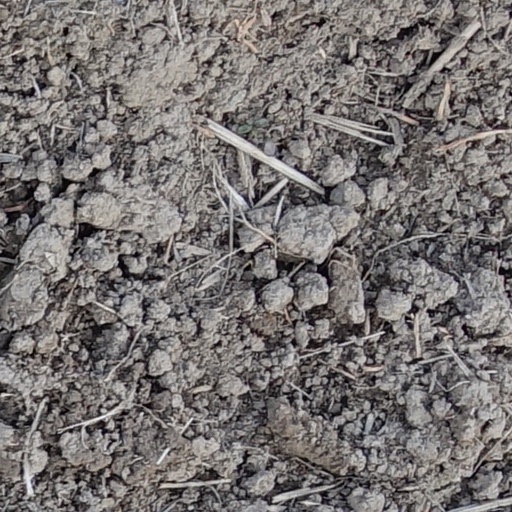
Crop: wheat